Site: brandenburg
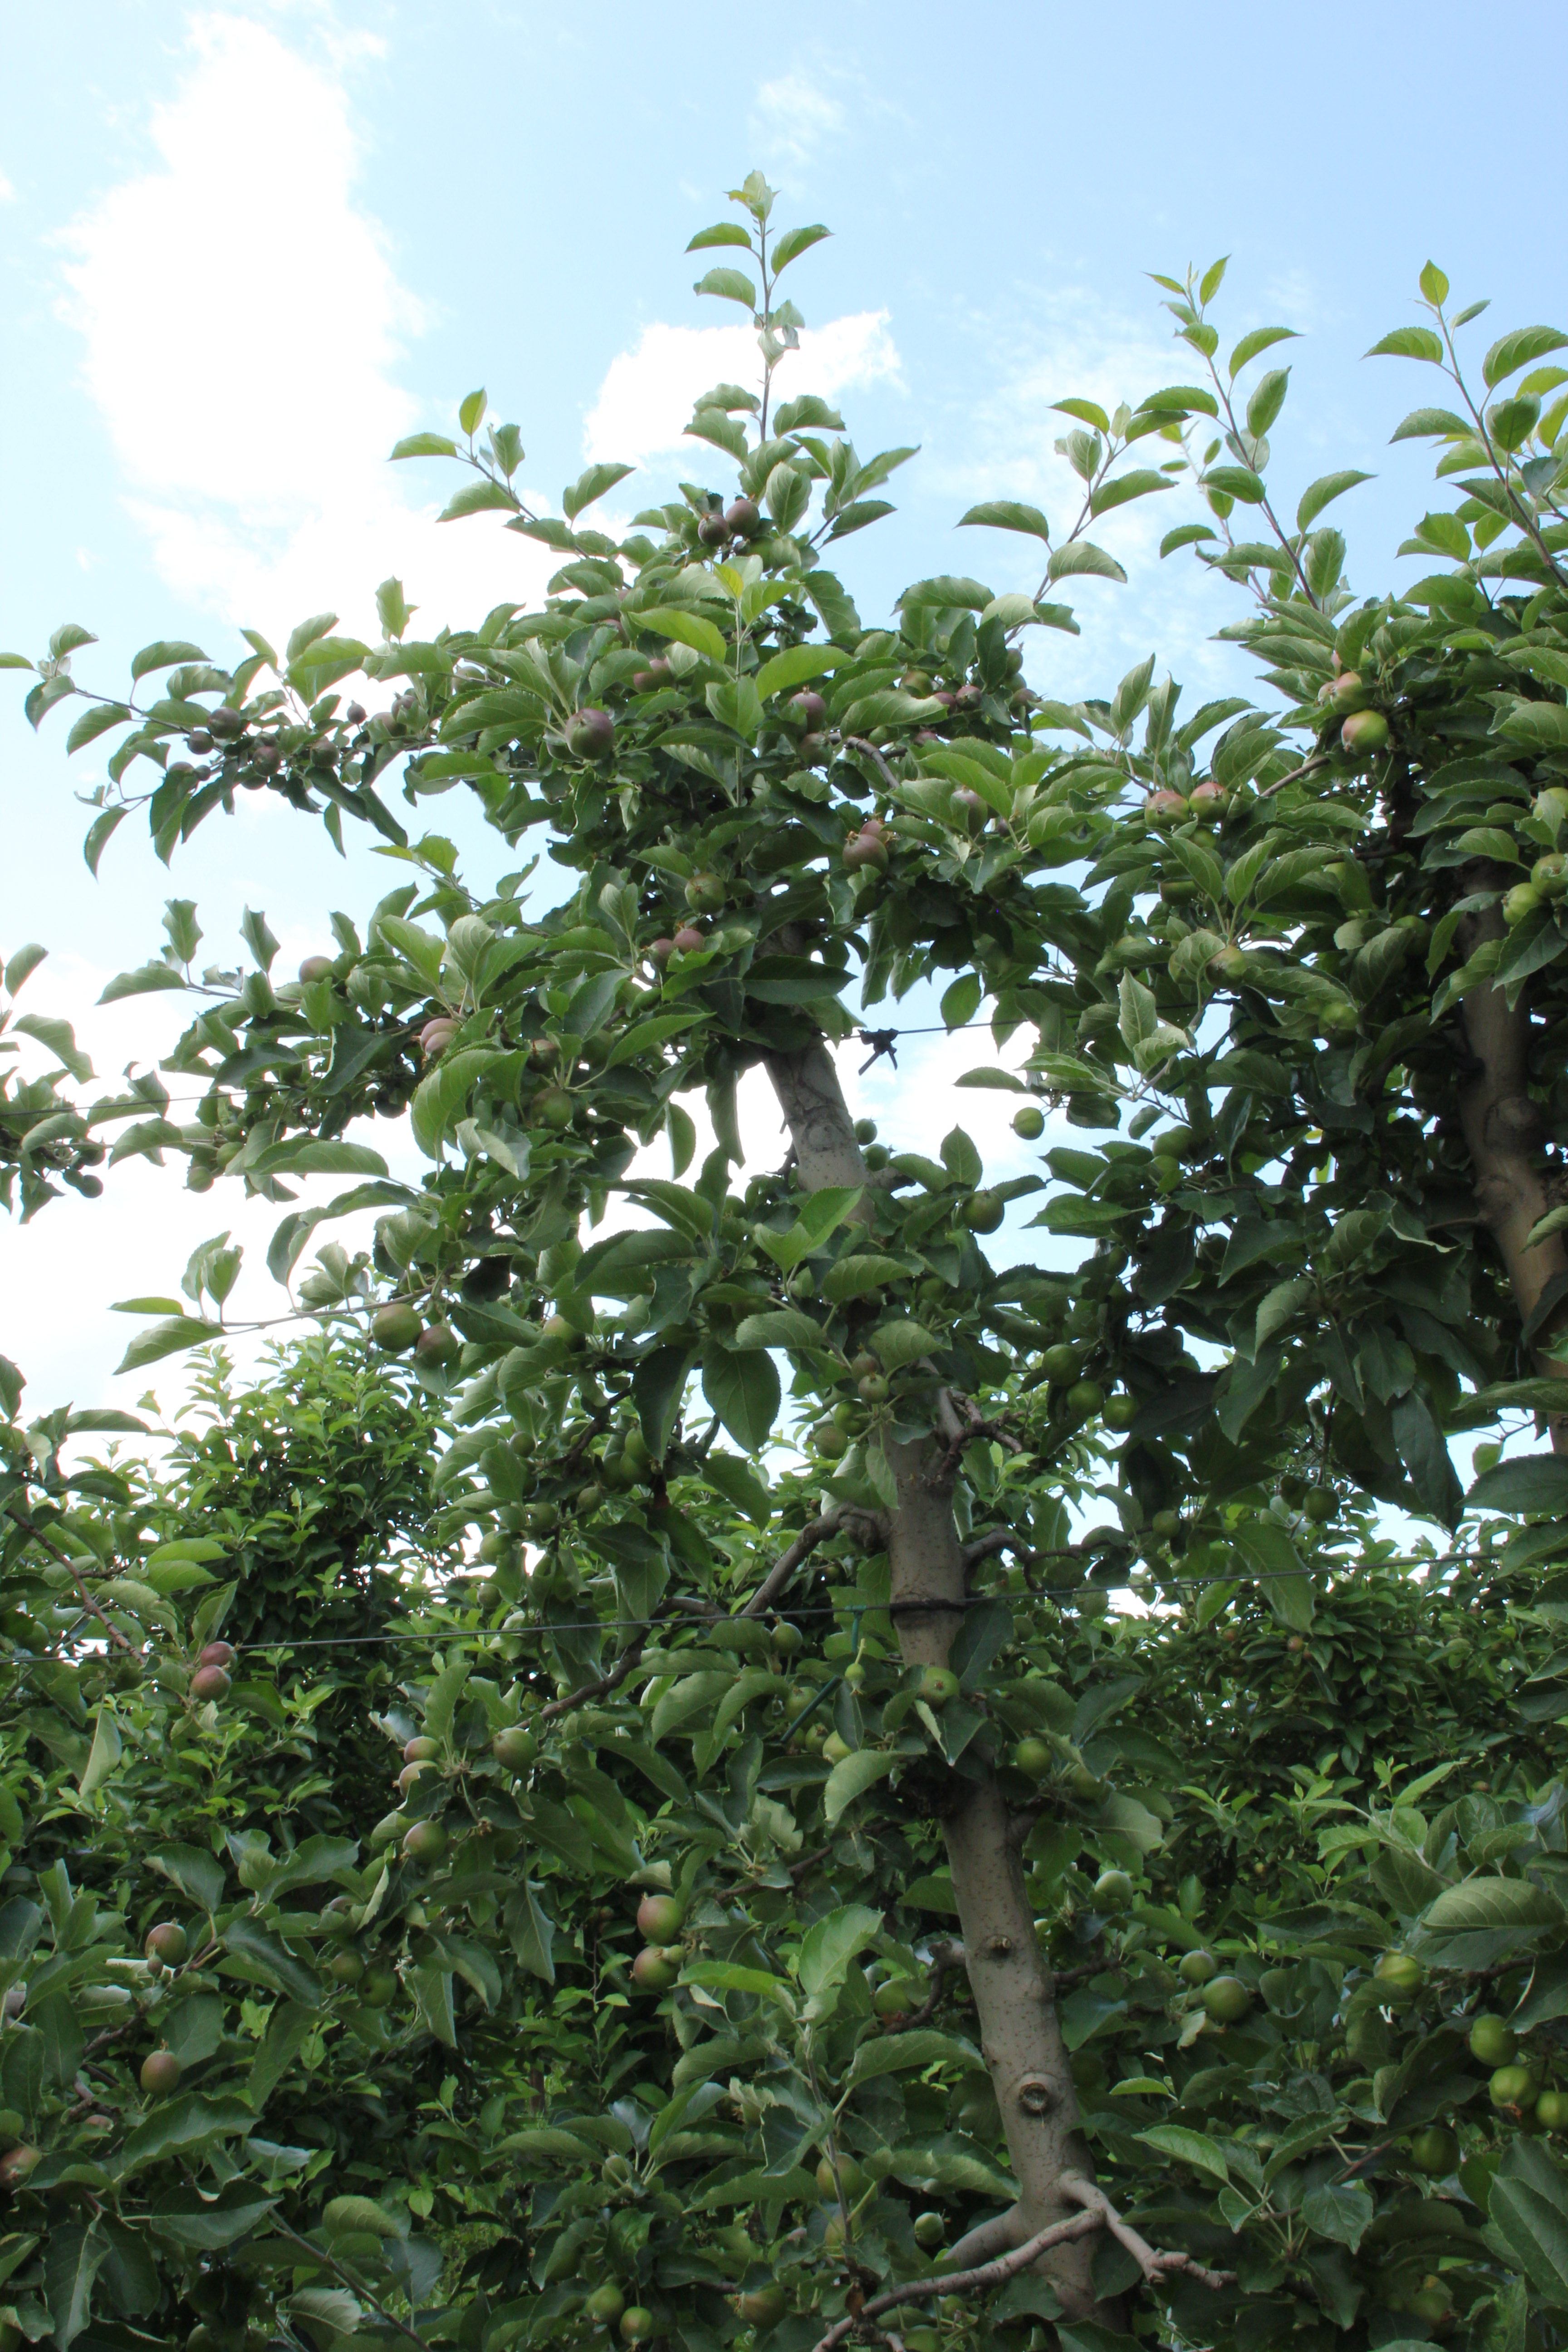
Growth stage (BBCH 73): Development of fruit